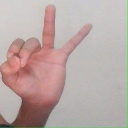
अक्षर: ण